Kerem Aktürkoğlu

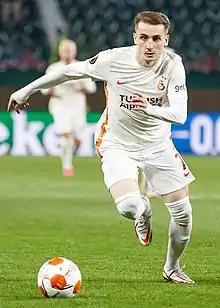

On 16 August, Aktürkoğlu was involved in a physical altercation with teammate Marcão during a game against Giresunspor. The fight was broken up by their teammates, before the referee of the match, Erkan Özdamar, who watched the situation after the warning of the video assistant referee, sent-off Marcão. Unable to continue playing three minutes after the incident, Aktürkoğlu was taken off the field by manager Fatih Terim. Two days later, the club announced that Marcão had been suspended from the squad indefinitely and he was later fined and suspended for eight-matches by the Turkish Football Federation. Before Galatasaray training started on 9 September, Marcão publicly apologized to Aktürkoğlu in front of the entire team, with the two solving their issues.